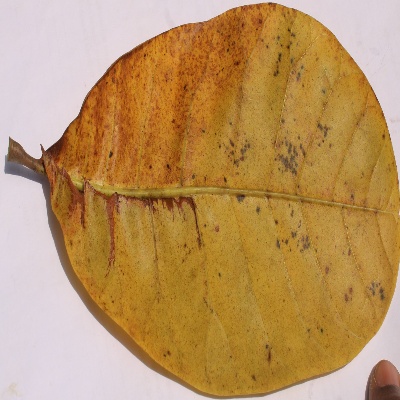
Crop: Cashew
Condition: anthracnose